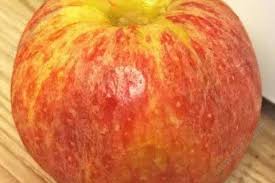
Waste category: biological